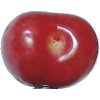
Label: Cherry 2